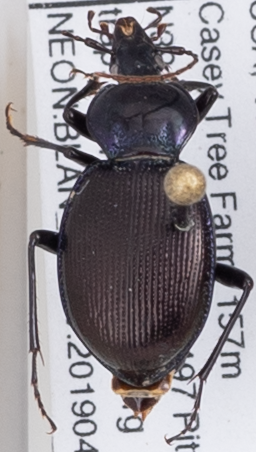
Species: Sphaeroderus stenostomus stenostomus
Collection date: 2019-04-23
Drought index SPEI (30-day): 0.41
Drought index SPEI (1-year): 2.09
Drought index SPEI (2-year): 2.09